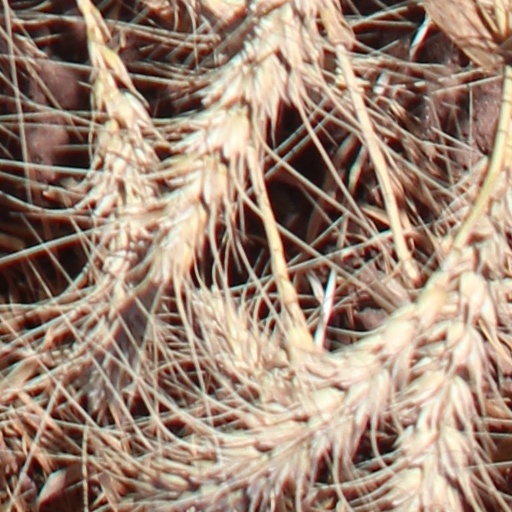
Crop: wheat